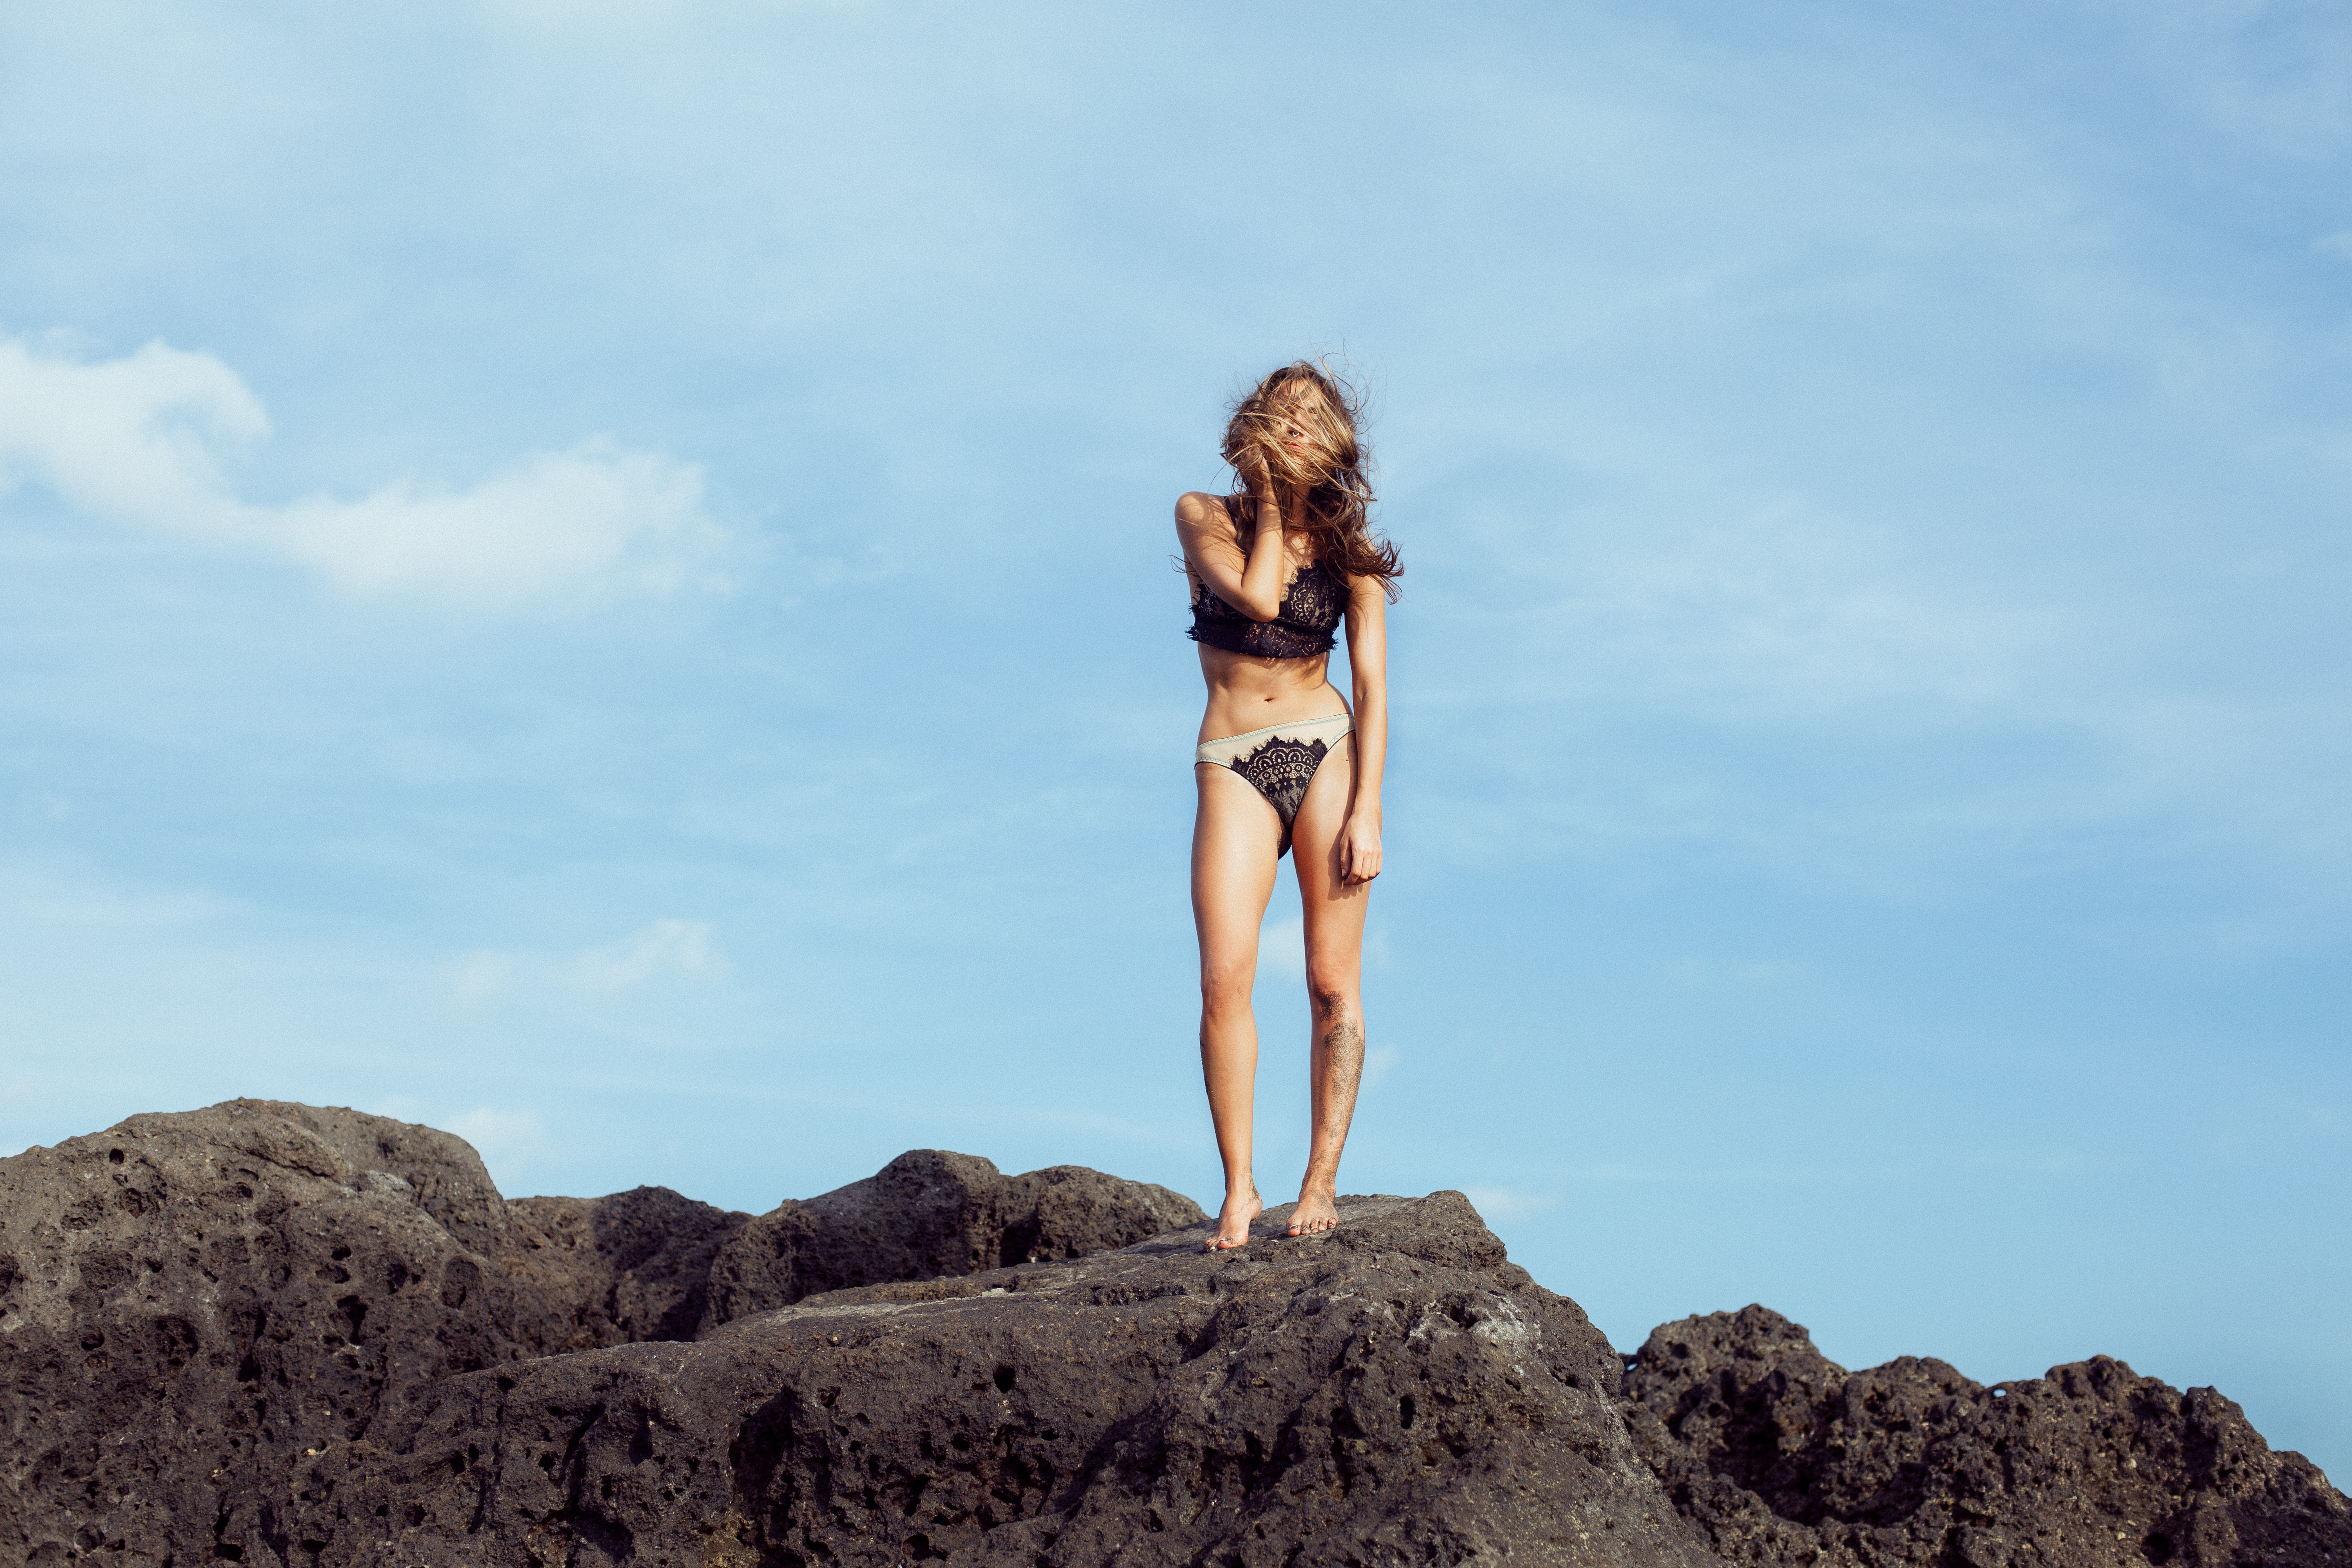
sea, sand, rock, vacation, model, beauty, photo shoot